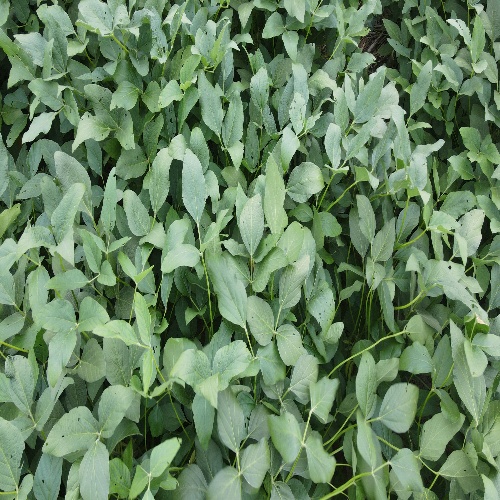
Label: Caterpillar